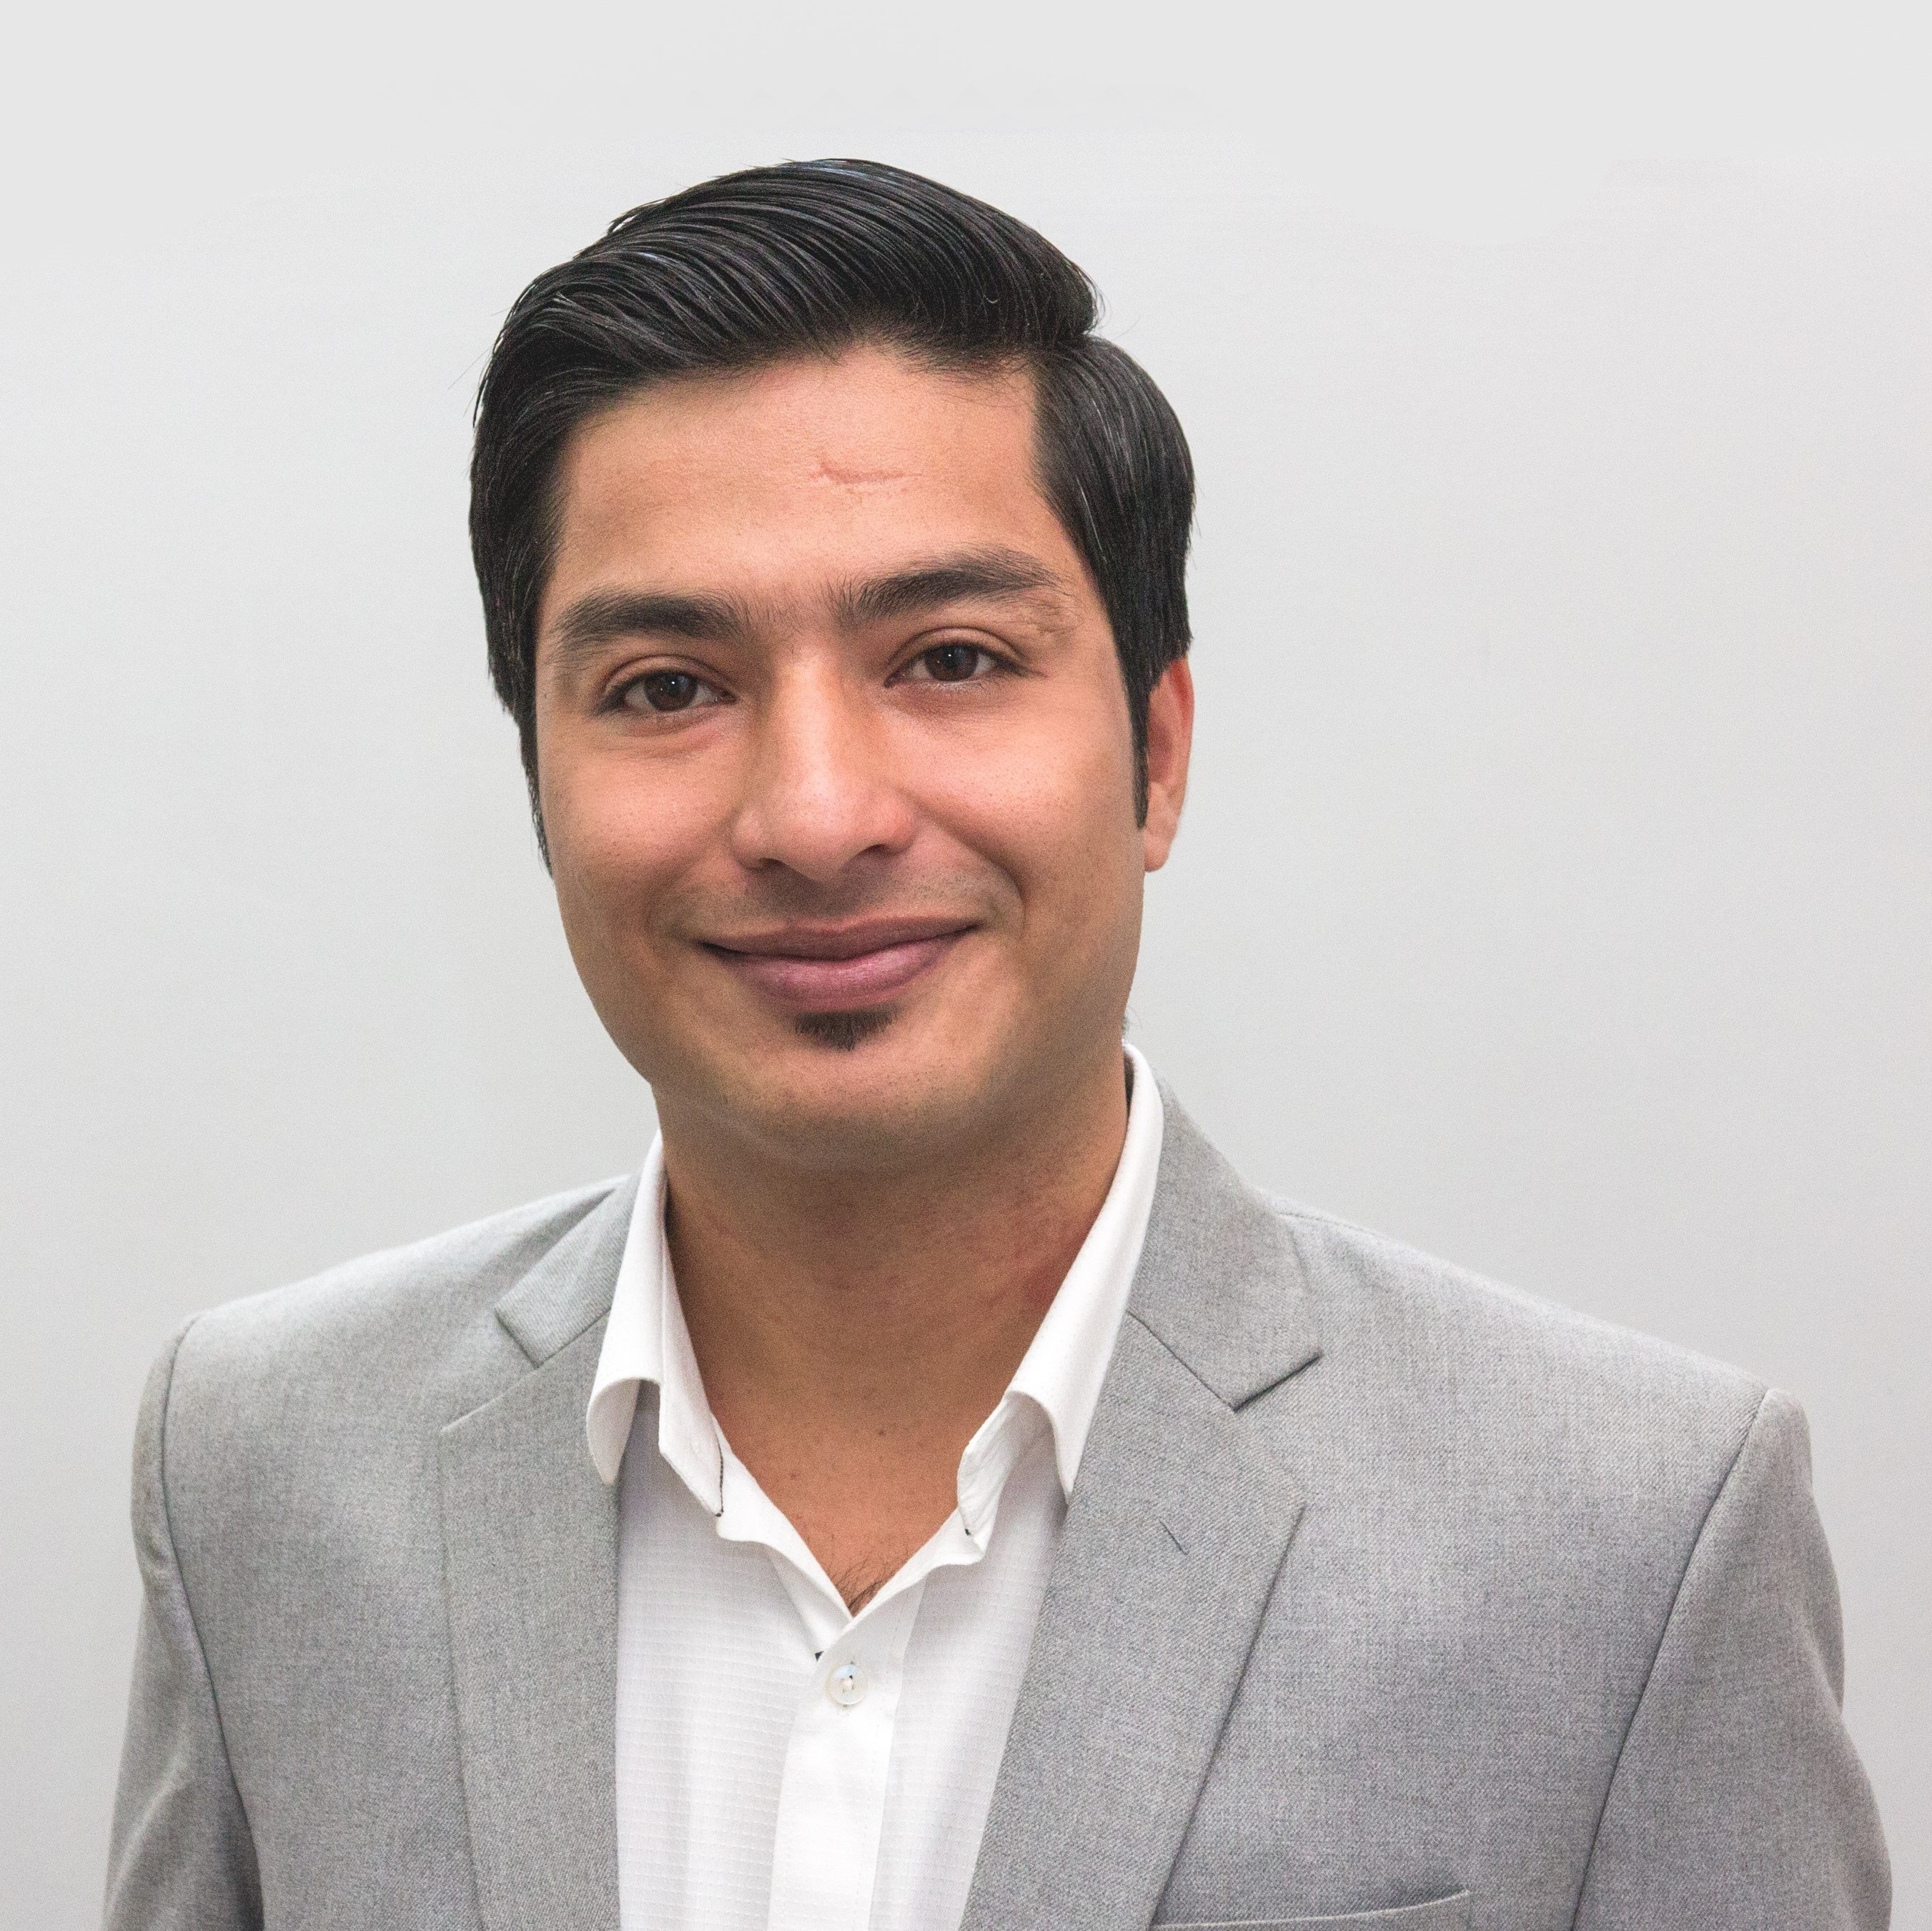
person, suit, profile, male, portrait, young, professional, profession, hairstyle, social media, elegant, cv, businessperson, white collar worker